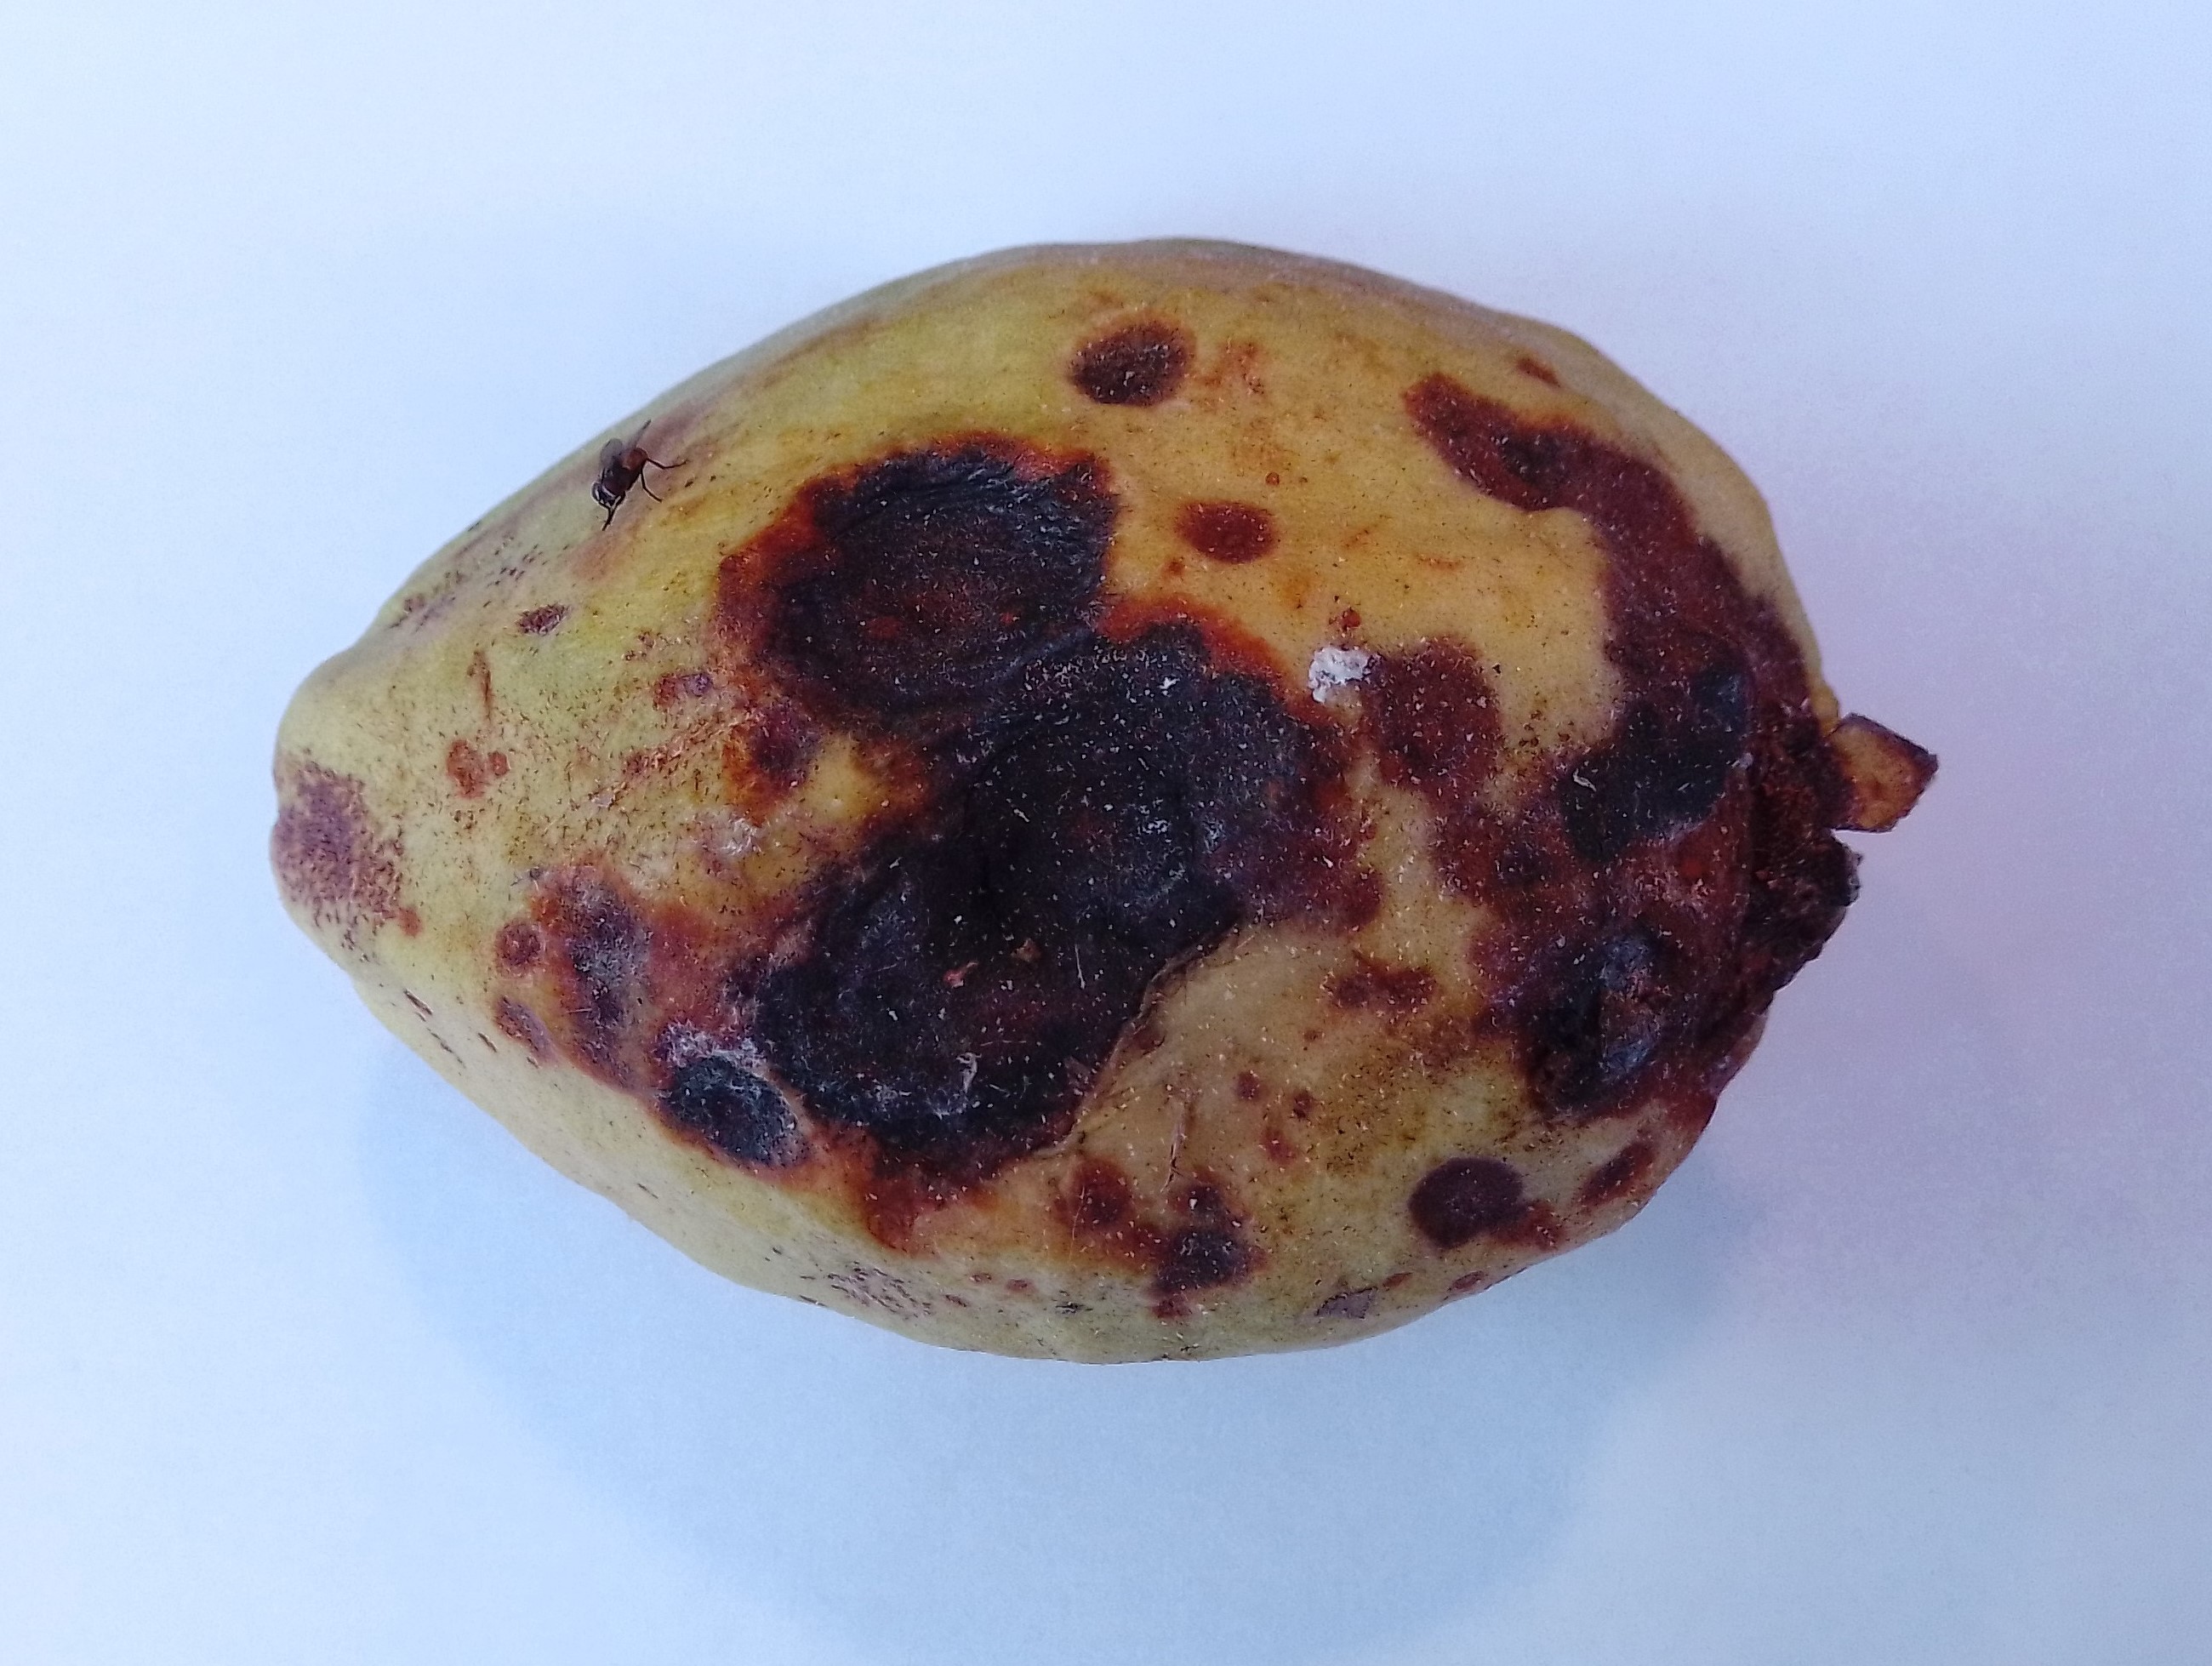
Fruit: guava
Condition: rotten